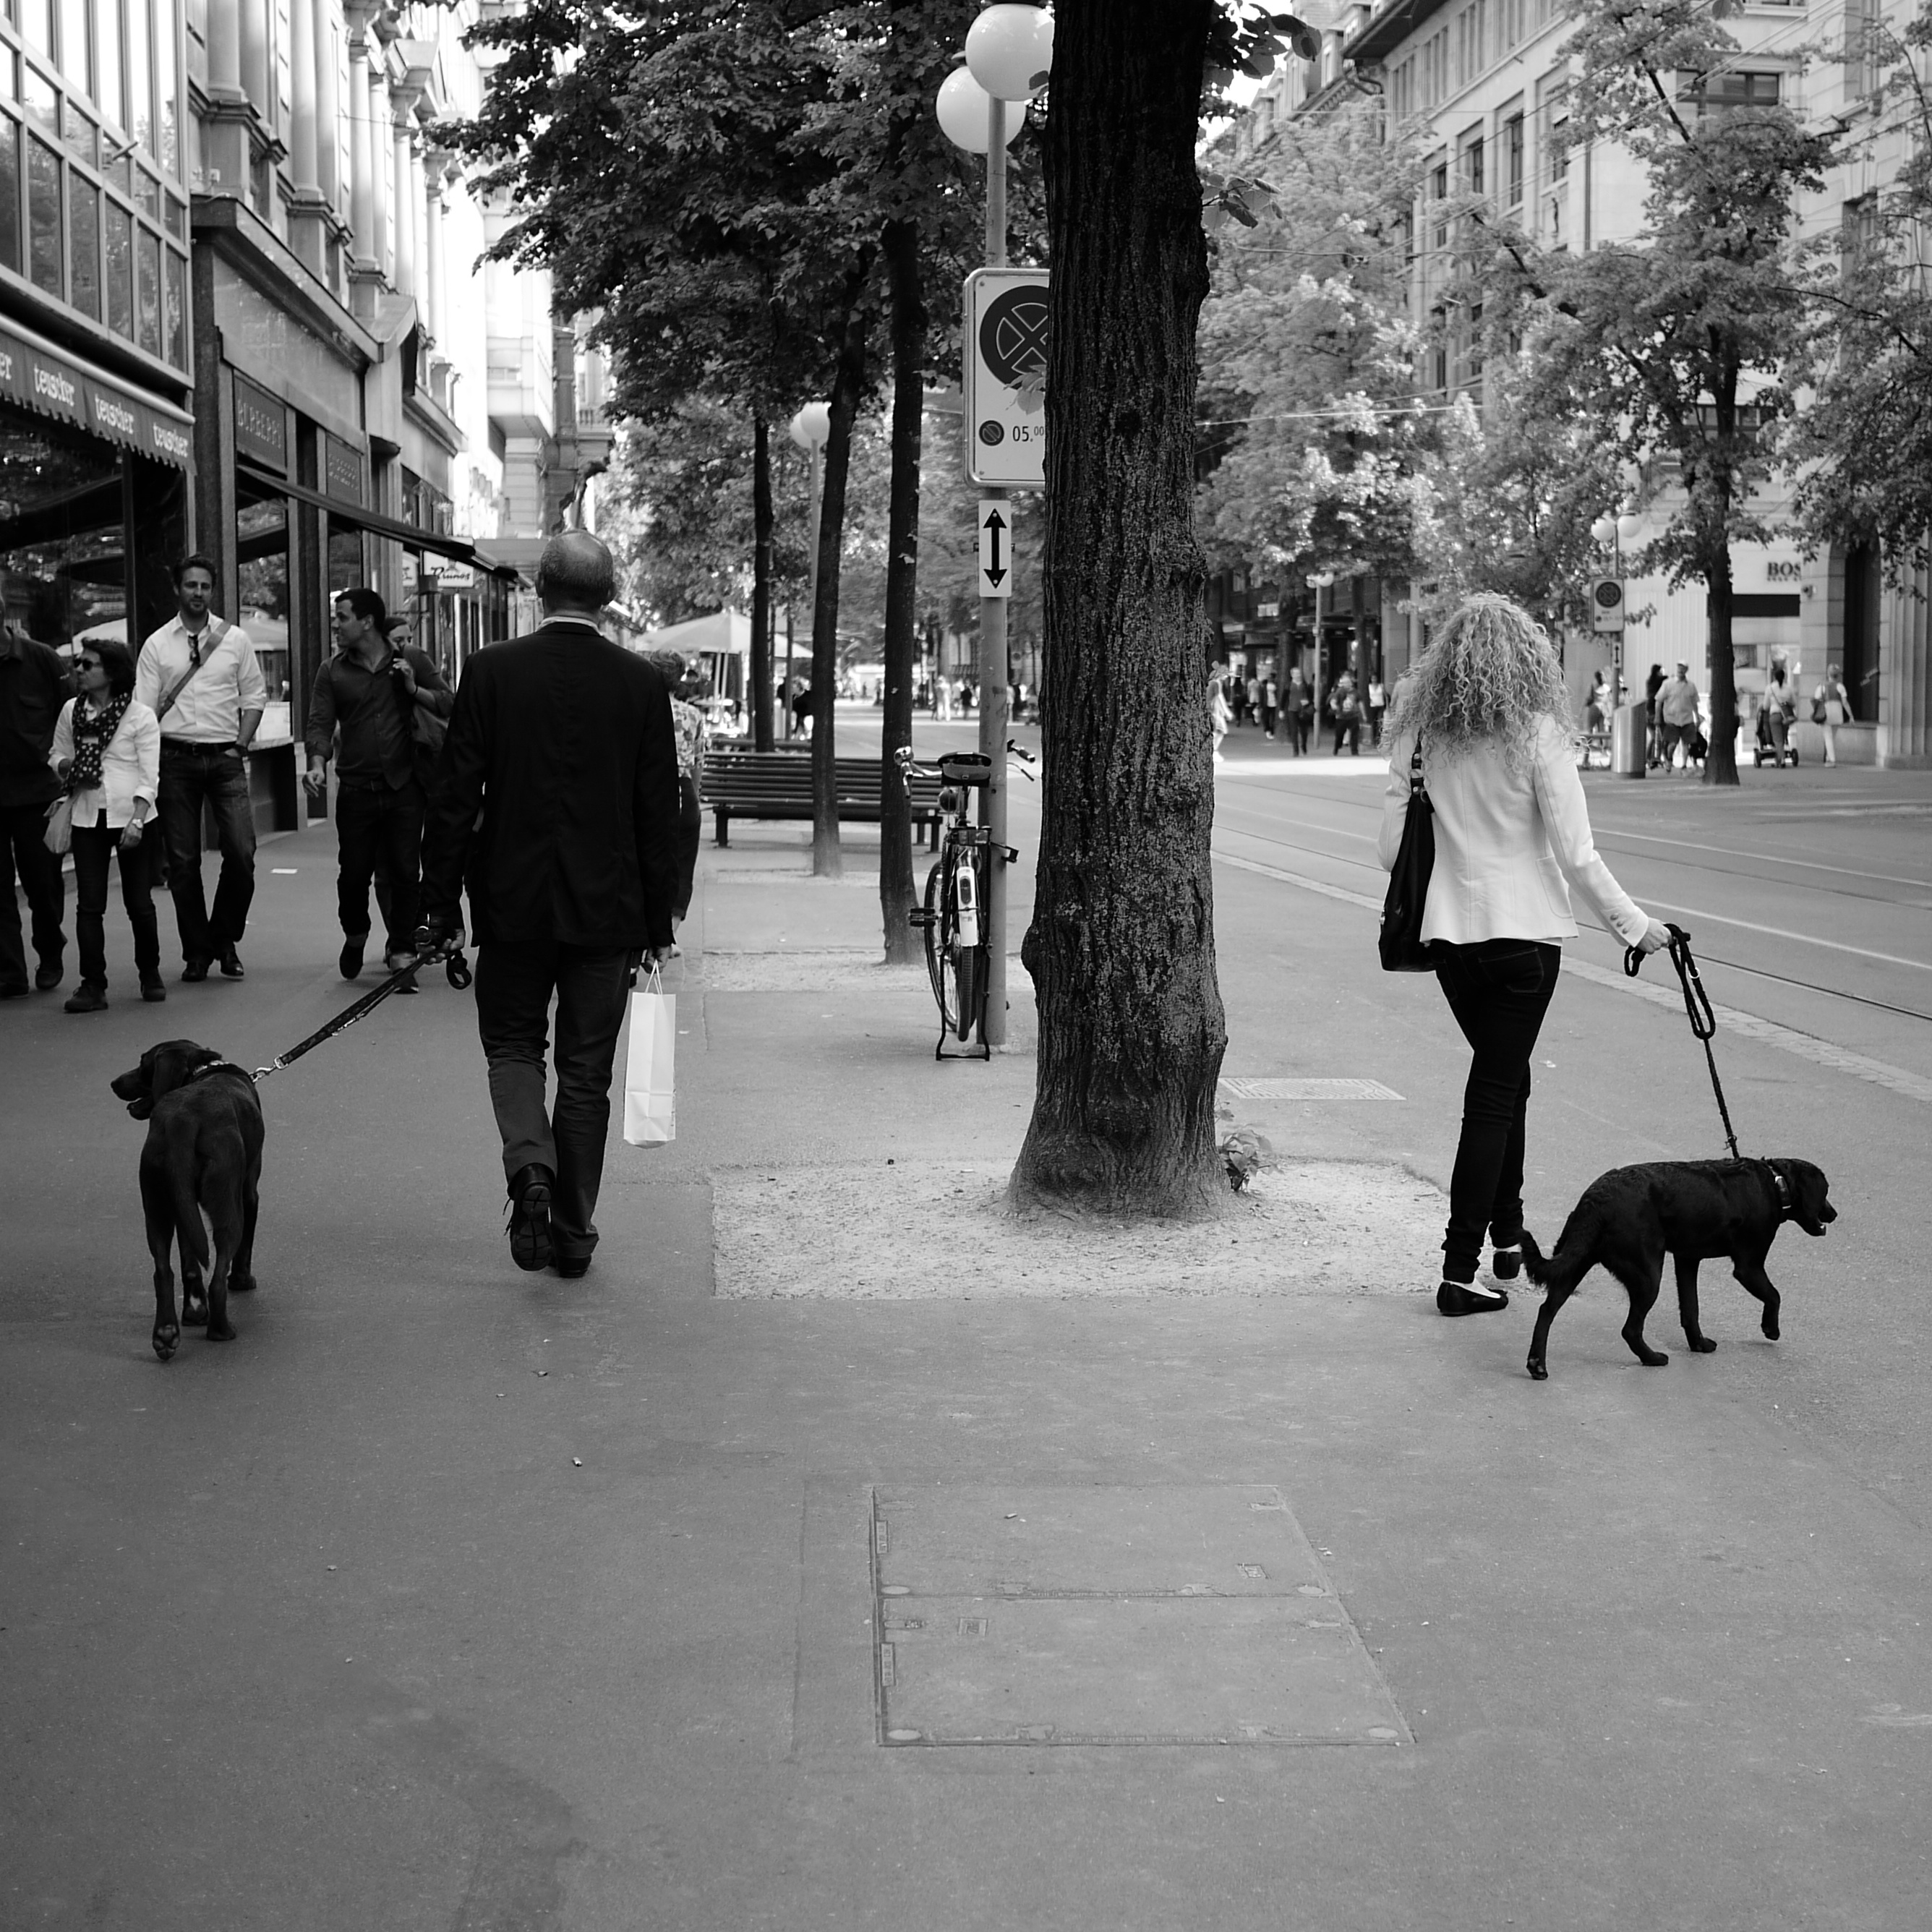
pedestrian, walking, winter, black and white, road, white, street, photography, ebook, training, black, monochrome, streetphotography, flickr, thomas, video, infrastructure, olympus, photograph, snapshot, omd, fuji, leica, monochrom, leuthard, hcb, thomasleuthard, streettogs, monochrome photography, nonbuilding structure